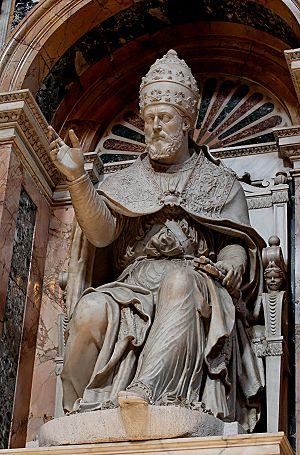
Statue du pape Clément VIII sur son tombeau, chapelle Borghèse de la basilique Sainte-Marie Majeure. Italiano: Statua di Clemente VIII sulla sua tomba nella Capella Borghese della Basilica di Santa Maria Maggiore in Roma.
La congrégation bénédictine de Suisse est une congrégation d'abbayes en Suisse, ou liées à la Suisse, appartenant à la confédération bénédictine de l'ordre de Saint-Benoît.
Les harmonisation et accompagnement du chant grégorien sont quelques manières de l'exécution du chant grégorien, ou historiquement du plain-chant aussi, mais celles qui étaient toujours discutées ou opposées, en comparaison de l'unisson.
Clément VIII, de son nom de baptême Ippolito Aldobrandini, né à Fano le 24 février 1536 et mort à Rome le 3 mars 1605, fut élu le 231ᵉ évêque de Rome et donc pape de l’Église catholique du 30 janvier 1592 au 3 mars 1605.
La famille Aldobrandini est une famille noble originaire de Florence, qui s'est vers 500 étendue à Rome, puis dans toute l'Italie, surtout dans les Marches. Elle s'est divisée au Moyen Âge, en trois branches : les Bellincioni, les Lippo et ceux de la Madone, appelée par la suite du pape, lorsqu'Ippolito Aldobrandini est élu pape en 1592 sous le nom de Clément VIII et qu'elle s'installe définitivement à Rome.
Le faux-bourdon ou chant sur le livre désigne un procédé d'improvisation consistant en l'adjonction de deux voix, à l'origine parallèles à une mélodie préexistante, souvent de plain-chant. De nos jours, certains musicologues considèrent qu'il reste une forme de plain-chant, en dépit de sa nature différente du plain-chant monodique ou à l'unisson. C'est en effet une forme ancienne d'harmonisation du plain-chant : cette pratique a ainsi donné naissance à un genre musical spécifique.